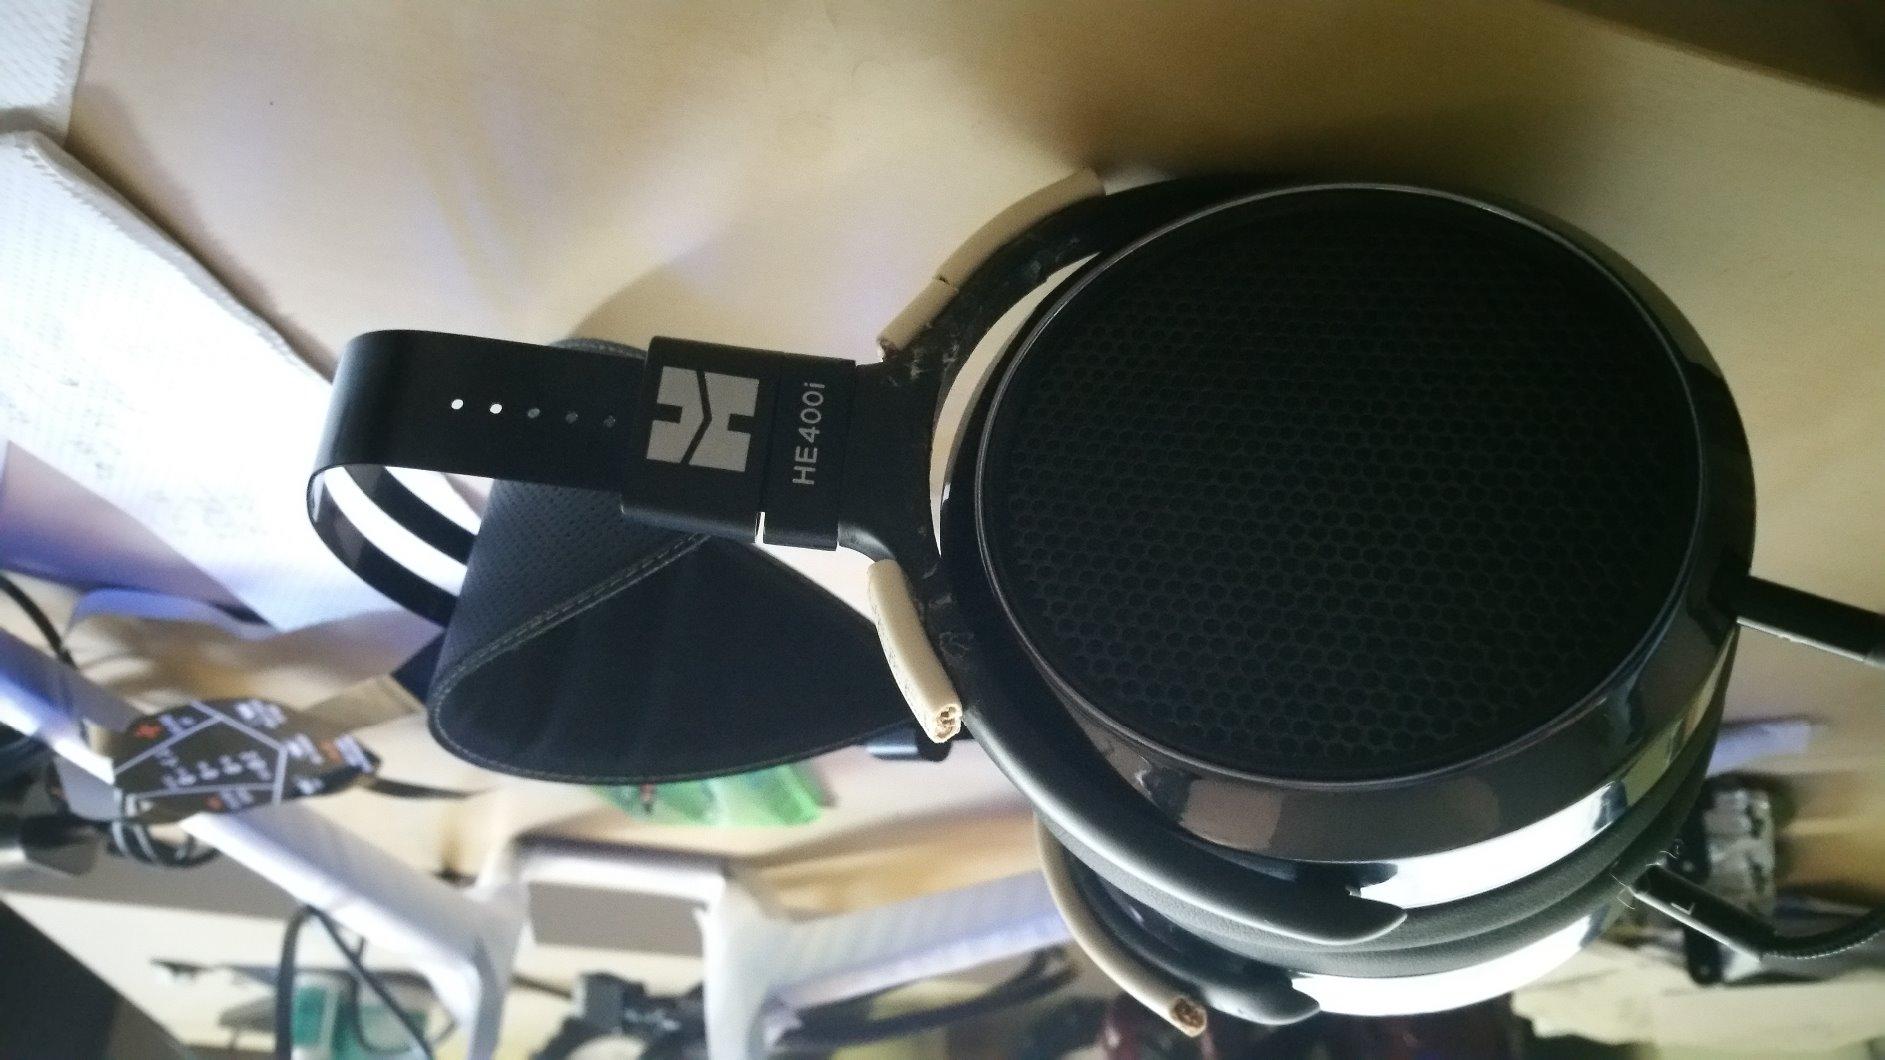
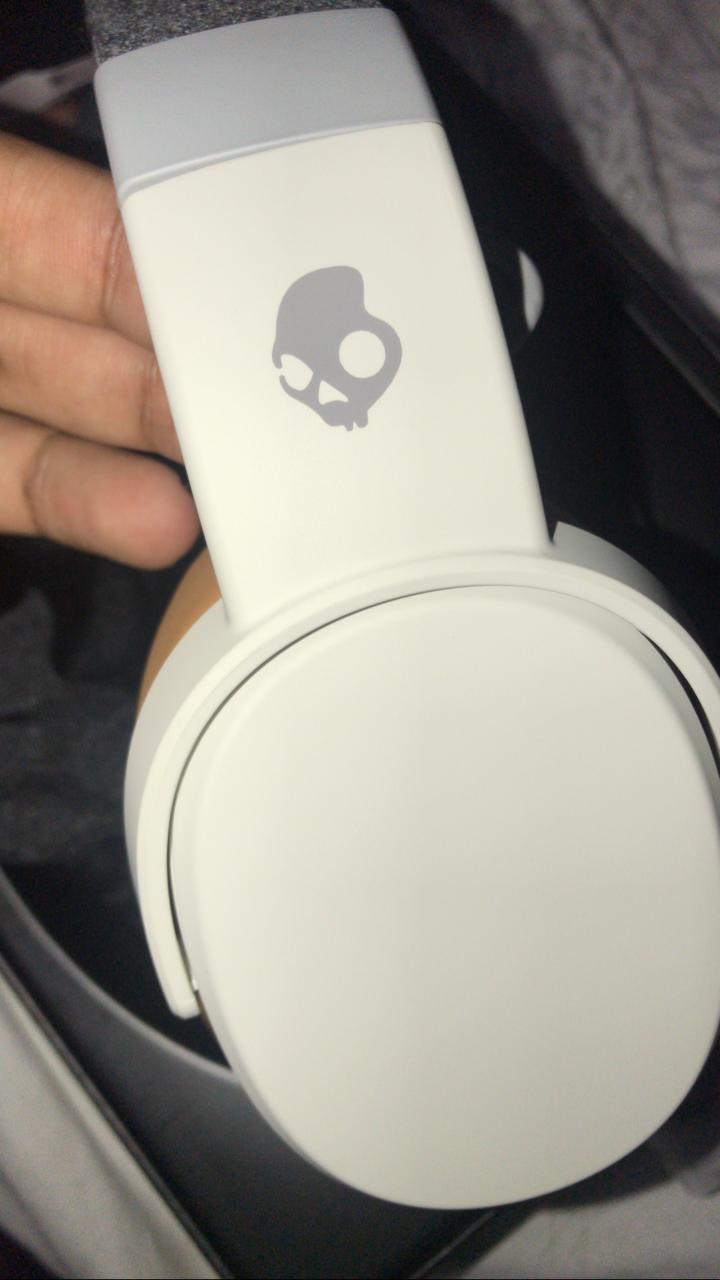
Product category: headphones
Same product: no